Heinrich Schneidereit

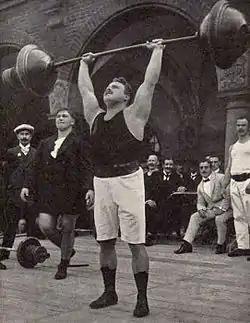
Schneidereit in 1912

Heinrich Schneidereit (23 December 1884 – 30 September 1915) was a German heavyweight weightlifter who competed at the 1906 Intercalated Games. He won a gold medal in the tug of war and bronze medals in the one hand lift and two hand lift.